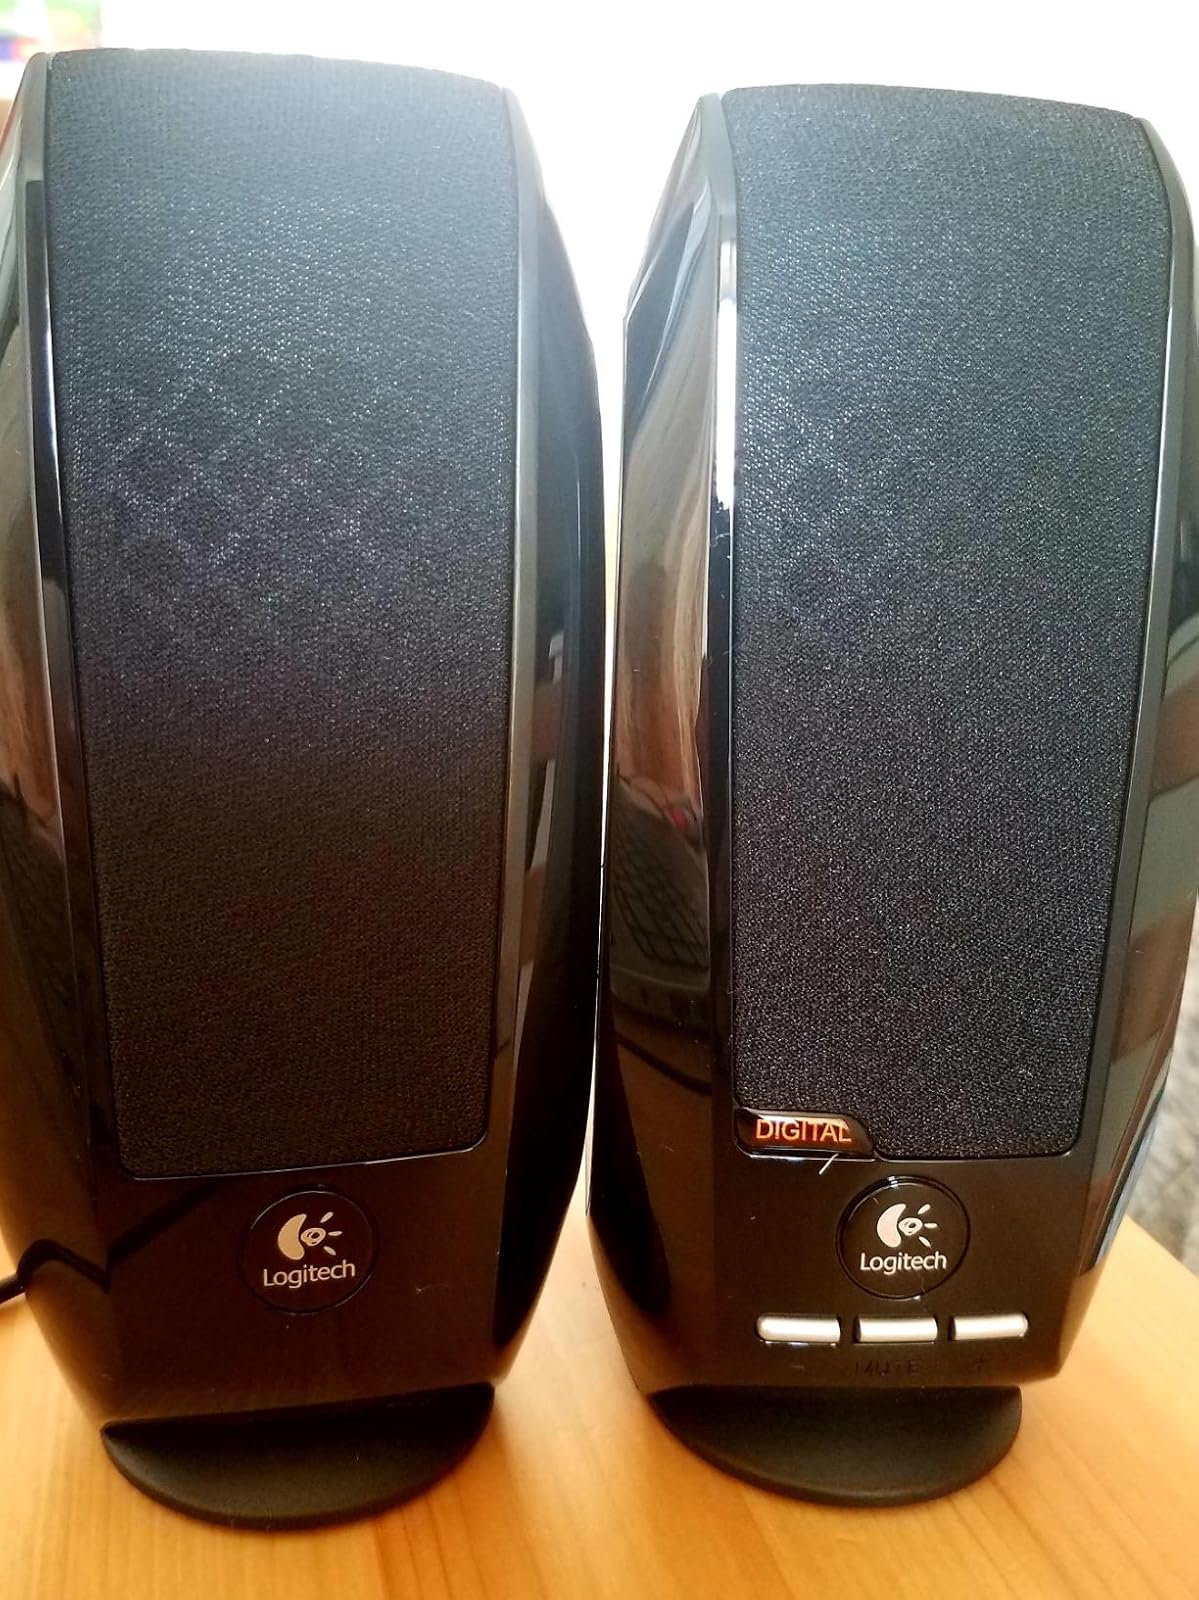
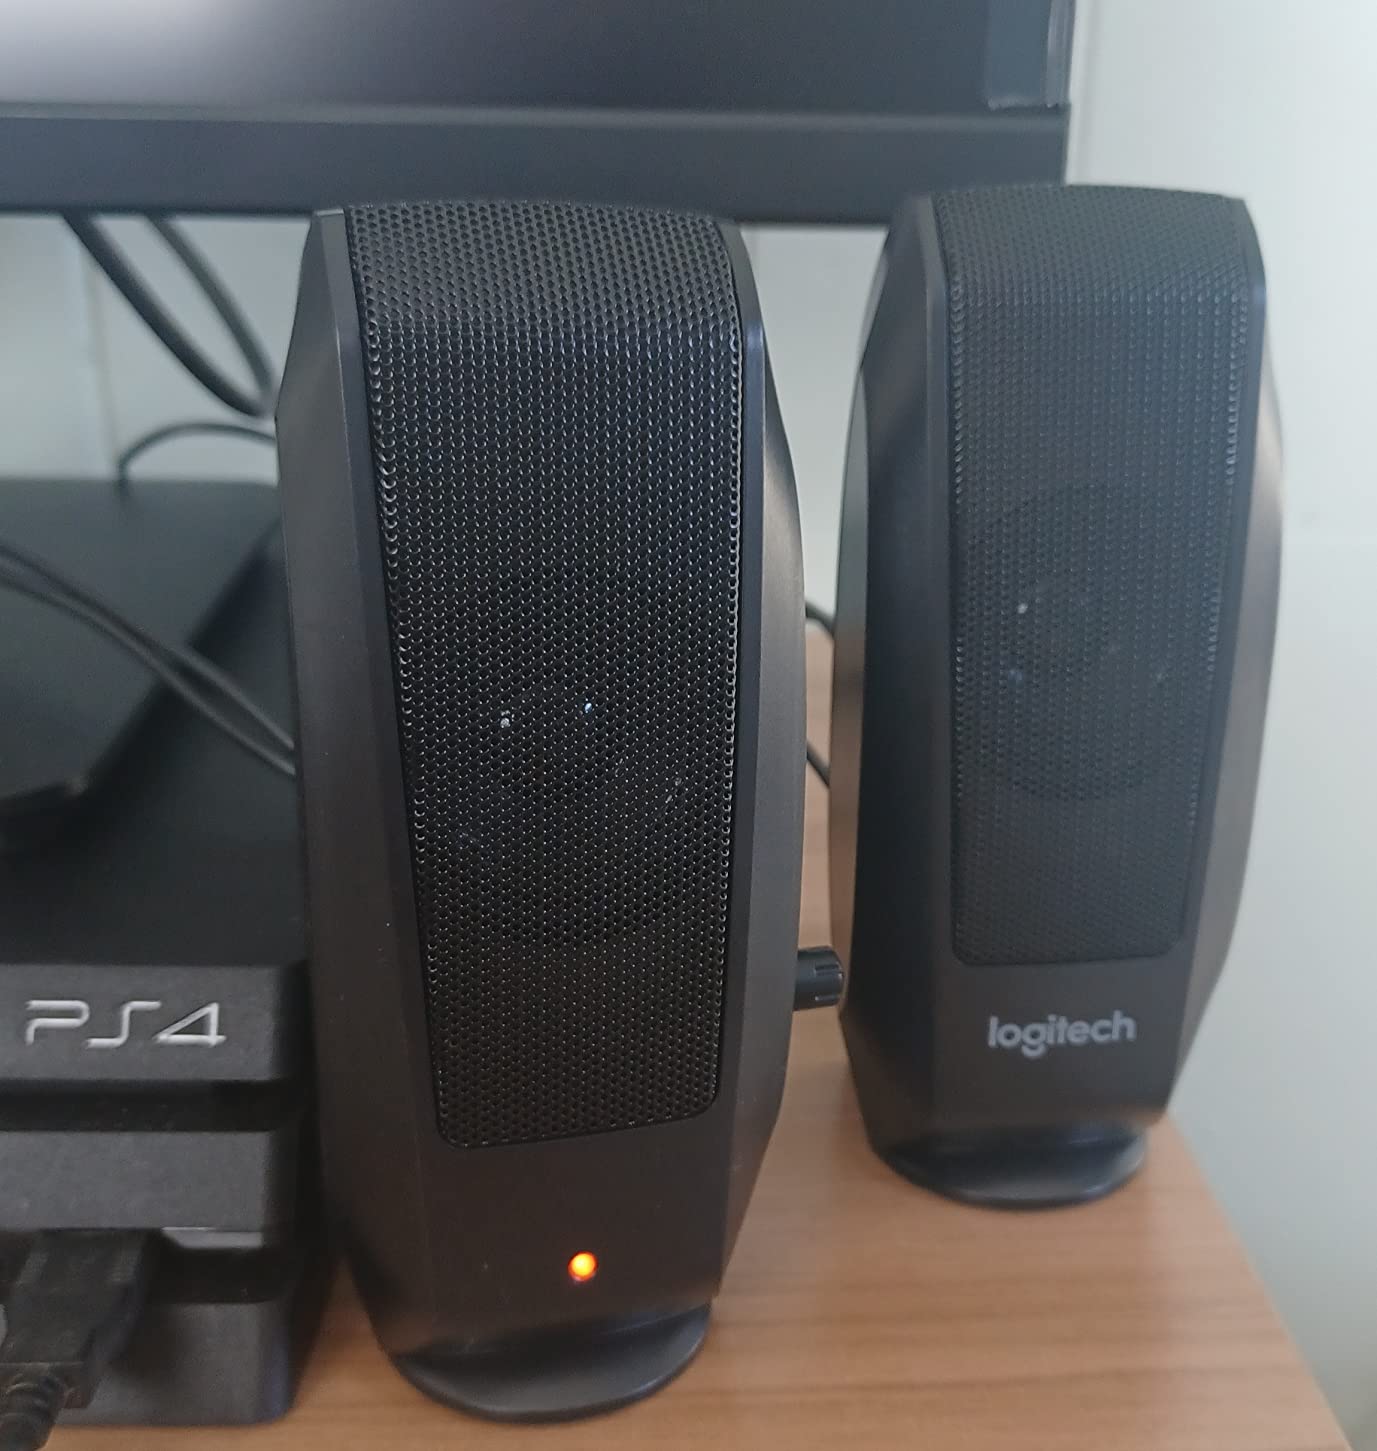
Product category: speaker
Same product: no